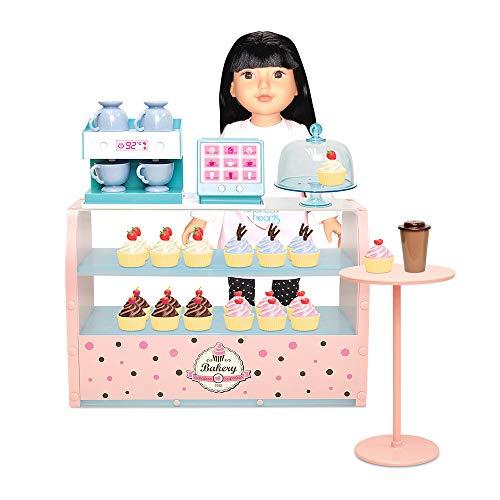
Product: Kindred Hearts Dolls 18" Cupcake Shop (Amazon Exclusive)
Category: Toys & Games | Dolls & Accessories | Playsets
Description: With cups, take-away-cups, lots of cupcakes in various styles, cake-stand.
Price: $33.03
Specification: ProductDimensions:14x4.5x15inches|ItemWeight:3pounds|ShippingWeight:4.06pounds(Viewshippingratesandpolicies)|DomesticShipping:ItemcanbeshippedwithinU.S.|InternationalShipping:ThisitemcanbeshippedtoselectcountriesoutsideoftheU.S.LearnMore|ASIN:B072C8CVQJ|Itemmodelnumber:01108|Manufacturerrecommendedage:36months-12years|Batteries:3AAAbatteriesrequired.